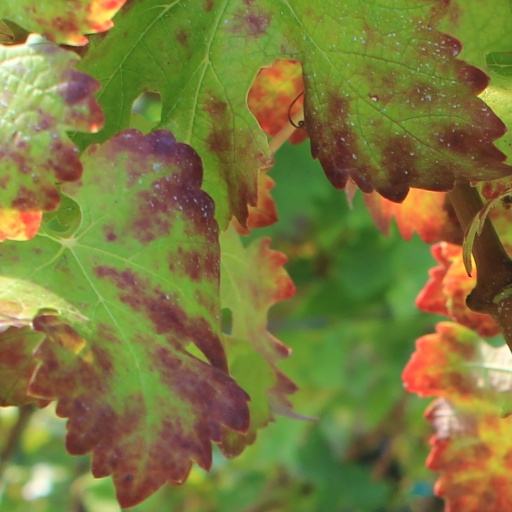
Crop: grape